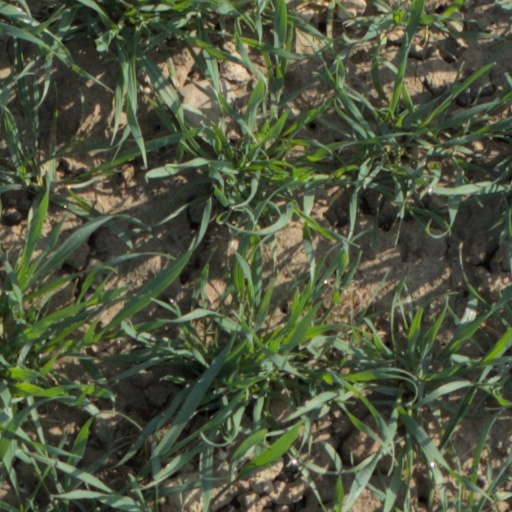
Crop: wheat